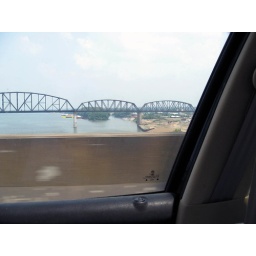
Bridge to bridge in Louisville - crossing the Ohio river into Indiana